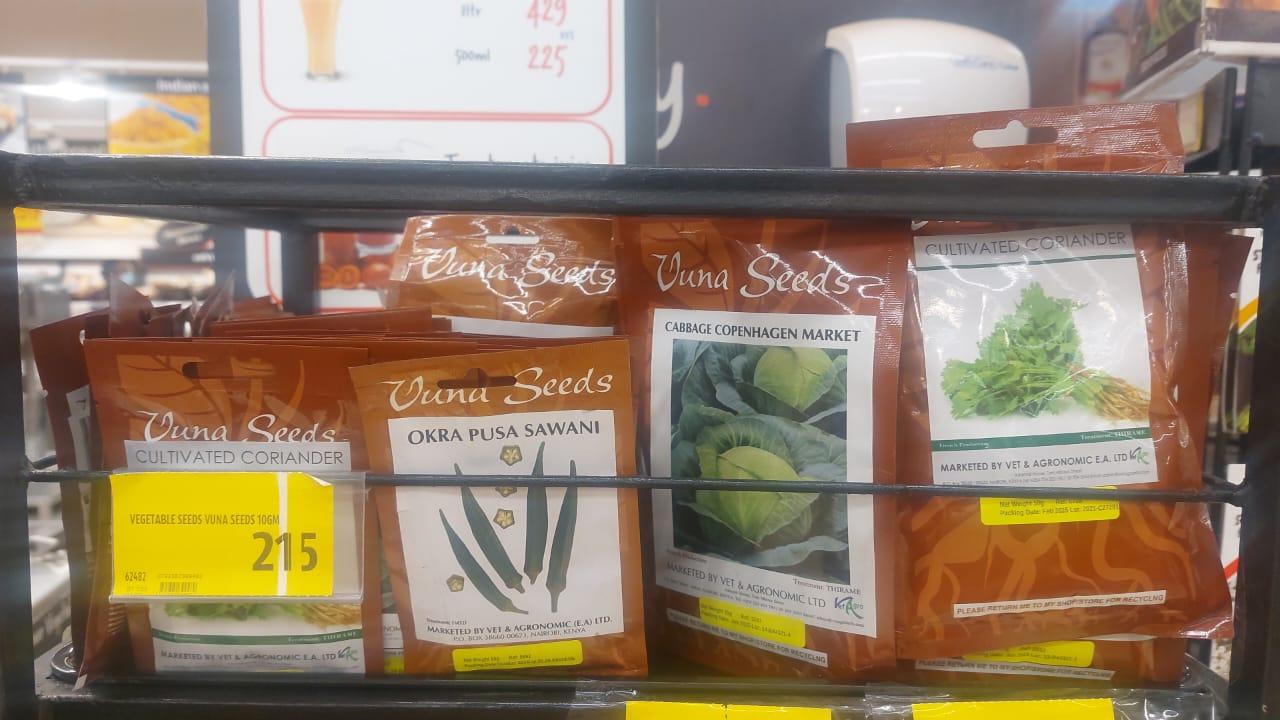
Pakiti mbalimbali za mbegu za mboga zilizopangwa kwenye rafu ya duka, mbegu hizi ni za kampuni ya VUNA. Zinajumuisha aina mbalimbali kama; pilipili hoho, kabichi na bamia.